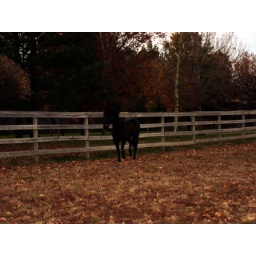
My friend's Paso Fino gelding,Tequilla, running along pasture fence in the pasture.